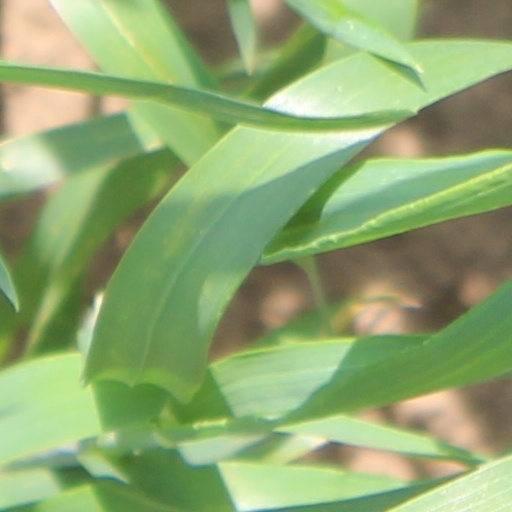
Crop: wheat